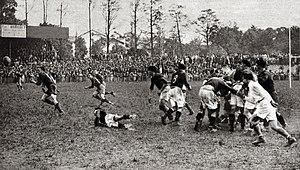
1930 (18 mai), finale du championnat de France de rugby au Parc Lescure à Bordeaux, l'avant agenais Dupuy (culotte foncée) tente d'intercepter le ballon.
Le Sporting Union Agen Lot-et-Garonne ou SU Agen est la section de rugby à XV fondée en 1908 du SU Agen, club omnisports français, basé à Agen. Le club est connu pour évoluer au haut niveau et joue actuellement dans le Top 14 depuis 2017.
Le championnat de France de rugby à XV 1929-1930 de première division est remporté par le SU Agen qui bat l'US Quillan en finale.